Flashlight

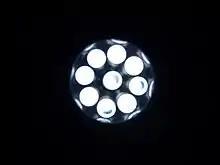
Multiple 5 mm LEDs may be used in small flashlights.

Light output from LED flashlights varies even more widely than for incandescent lights. "Keychain" type lamps operating on button batteries, or lights using a single 5 mm LED, may only produce a few lumens. Even a small LED flashlight operating on an AA cell, but equipped with an LED, can emit 100 lumens. LED lights have become the market standard for a reason. They are incredibly bright, safer to use, and last a very long time.